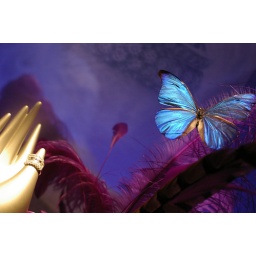
butterfly in the show window